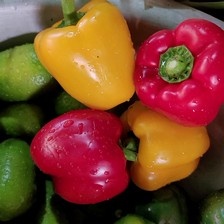
Label: capsicum